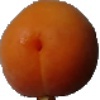
Label: apricot